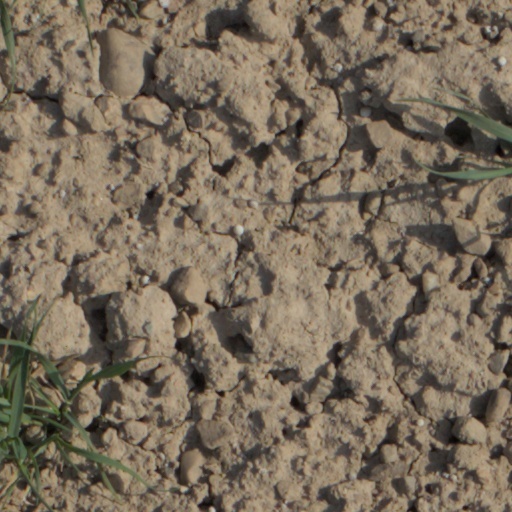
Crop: wheat